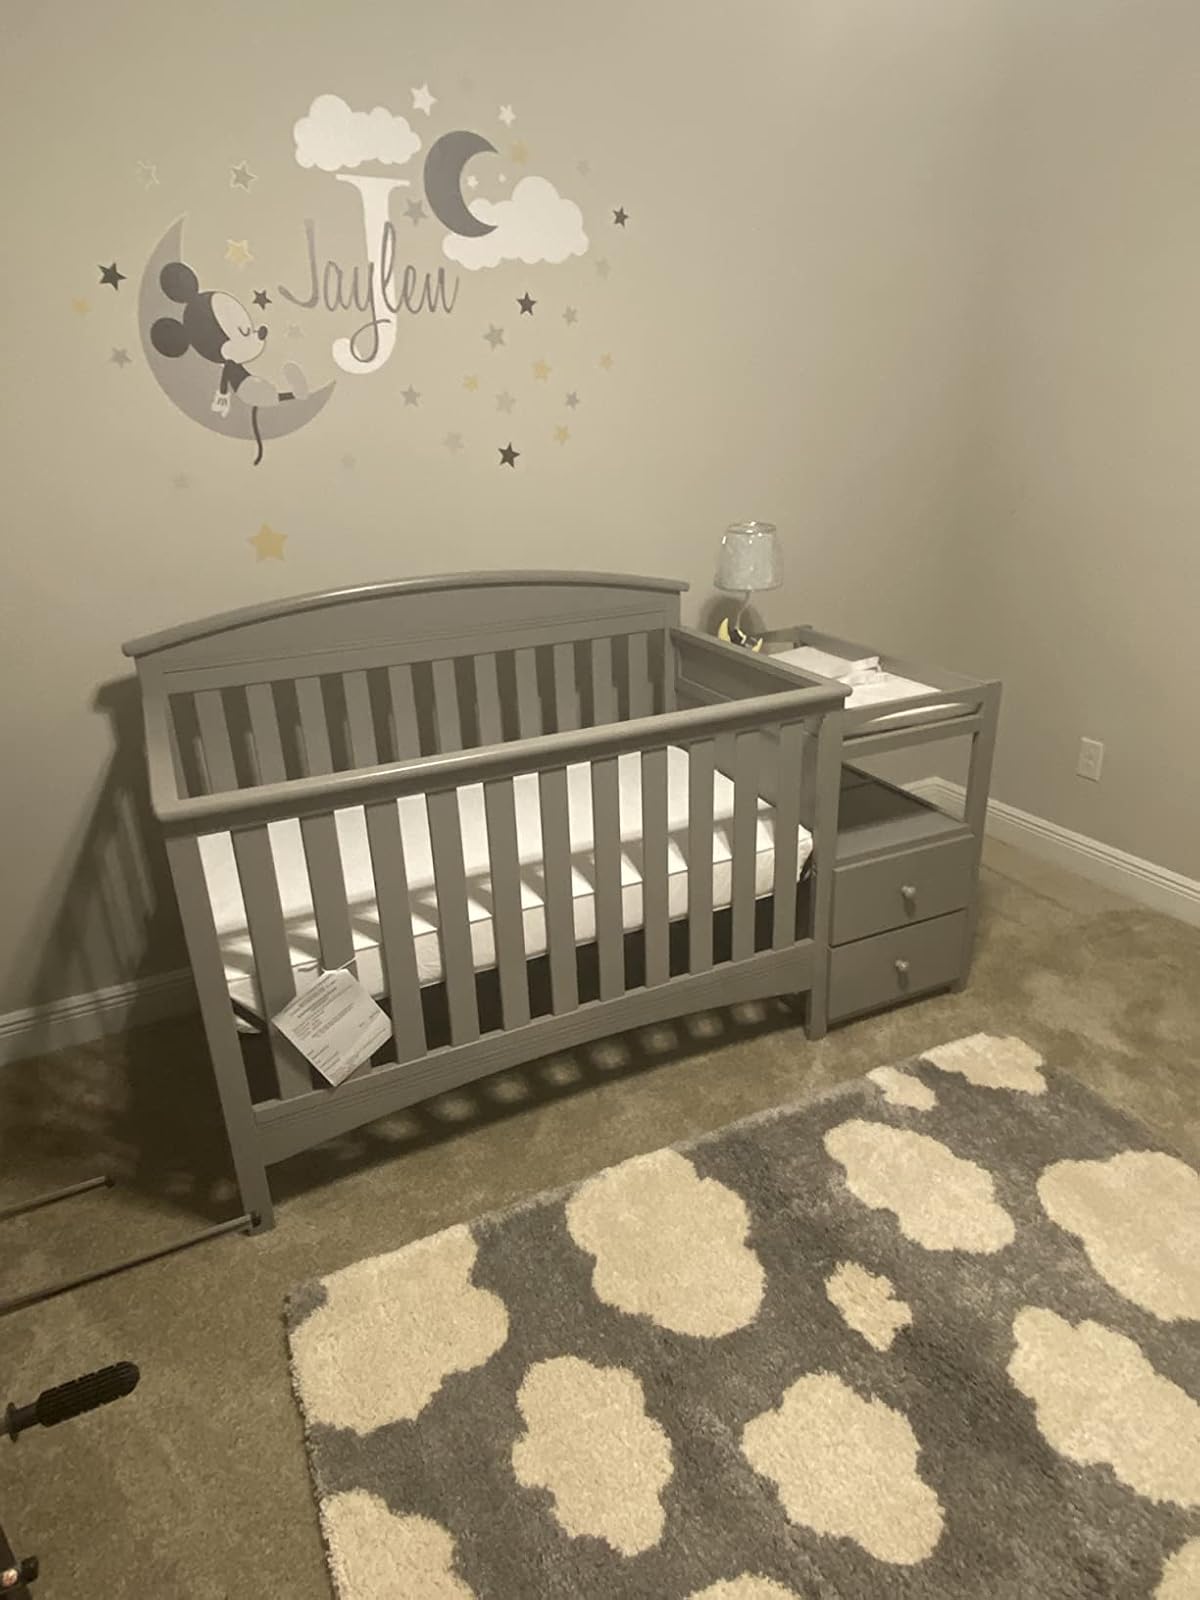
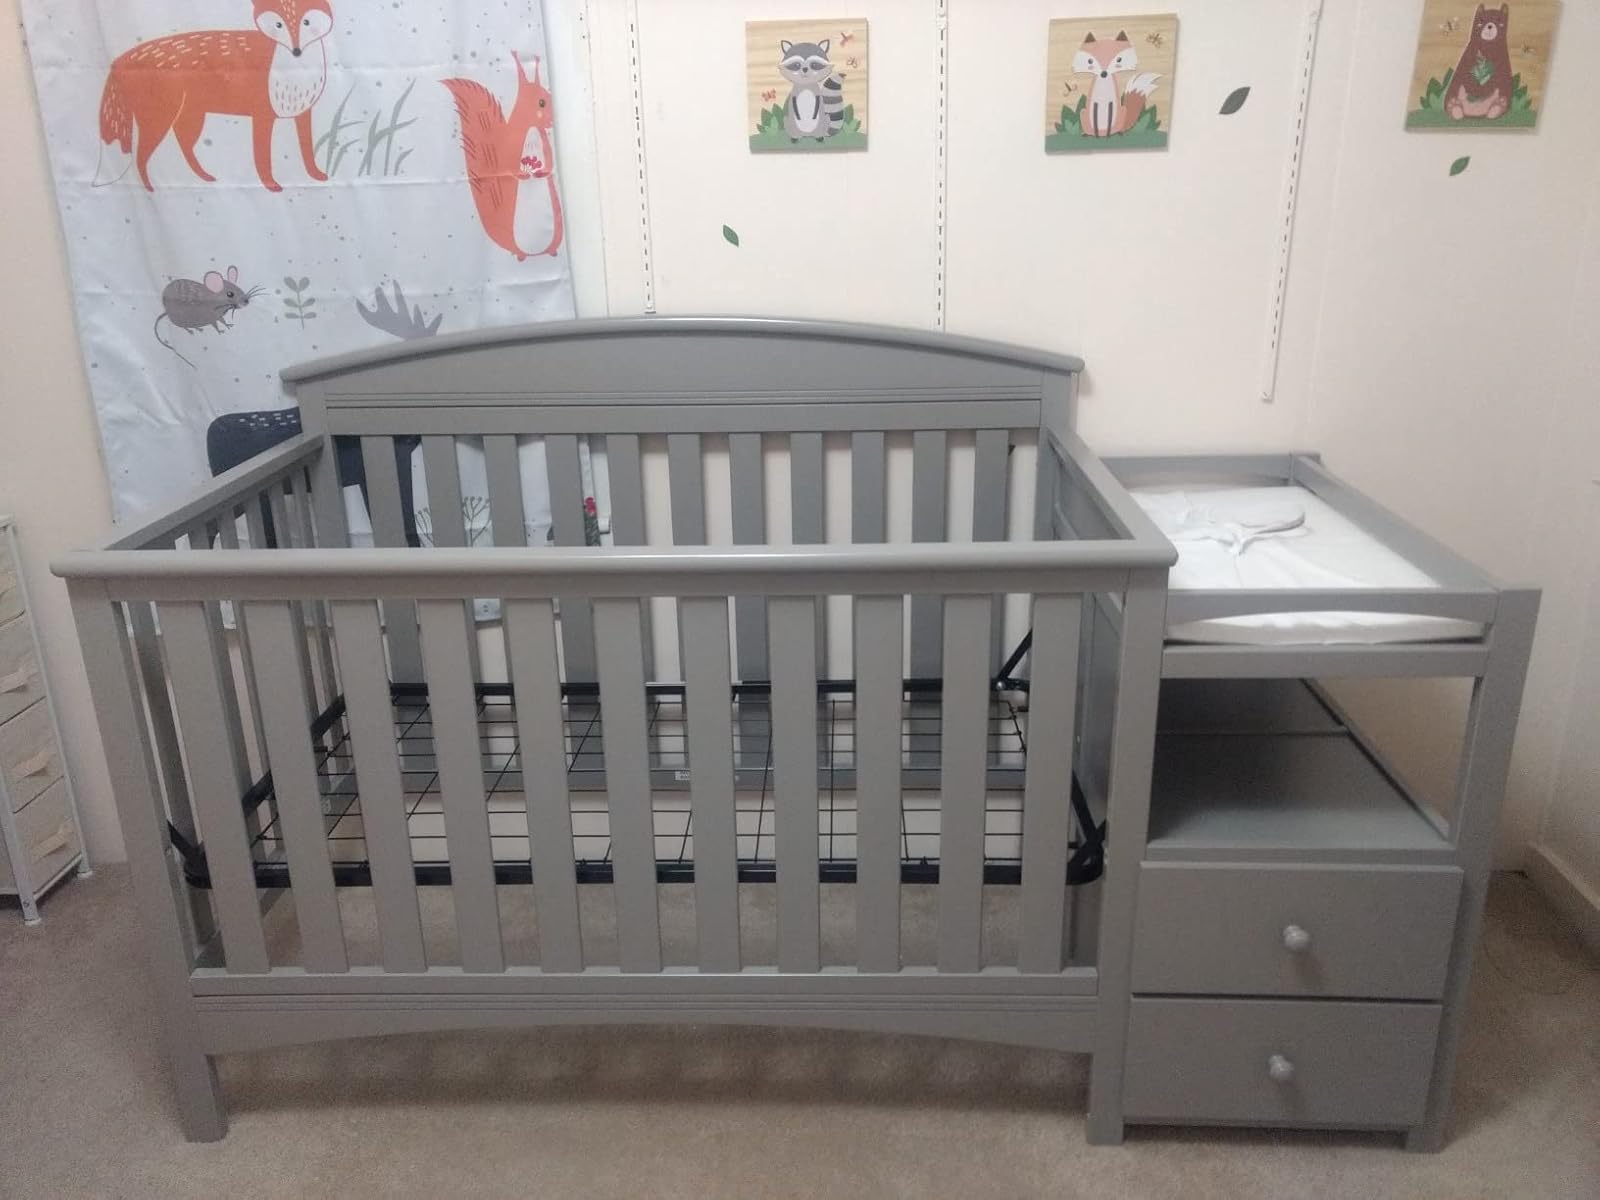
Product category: products_crib
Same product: yes